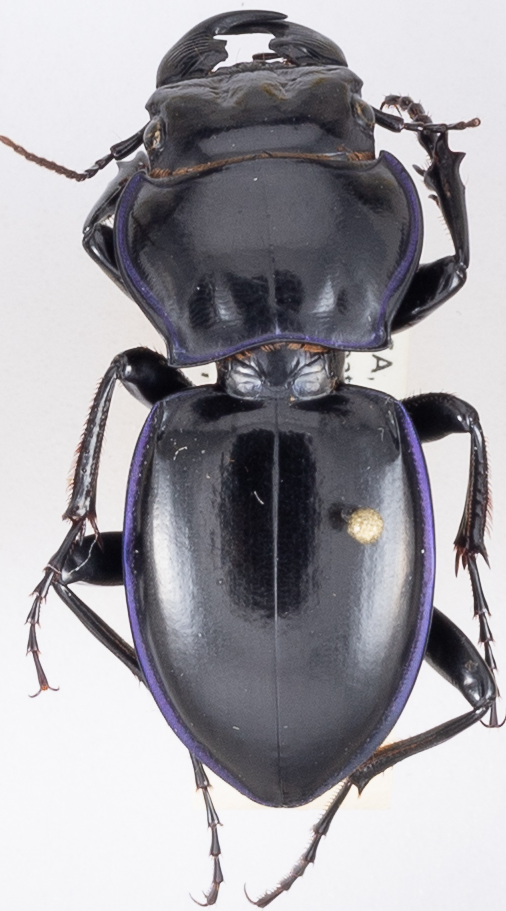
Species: Pasimachus punctulatus
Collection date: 2017-06-13
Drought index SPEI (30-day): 1.498
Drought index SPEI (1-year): -0.946
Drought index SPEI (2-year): -0.54